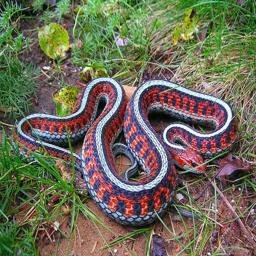
Animal: snakes